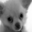
Label: dog